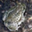
Label: frog